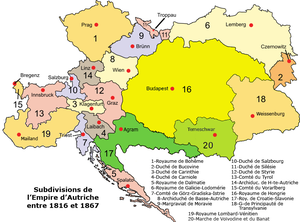
Subdivisions de l'Empire d'Autriche 1816-1867
Cet article est une introduction à l'histoire philatélique et postale de l'empire d'Autriche, puis Autriche-Hongrie, limité après le compromis de 1867 à la partie autrichienne, vu l'autonomie de la poste du Royaume de Hongrie en 1867. Seule la République d'Autriche est traîtée après 1918, vu l'indépendance des autres territoires. Pour les provinces italiennes de Lombardie et Vénétie, et les bureaux de poste dans l'empire ottoman, il y a d'autres articles.
L'Autriche-Hongrie, en forme longue habituelle l'Empire austro-hongrois, est l'ancienne union de deux États d'Europe centrale créée par la transformation en une « double monarchie » de l’empire d'Autriche. L’Autriche-Hongrie a existé de 1867 à 1918.
L'empire d'Autriche est le nom officiel porté par l'ensemble des territoires sous domination autrichienne de 1804 à 1867. L'empire existait auparavant, de facto, comme ensemble des possessions des Habsbourg d'Autriche, mais de jure, la partie occidentale était une composante du Saint-Empire romain germanique tandis que la partie orientale était constituée de plusieurs royaumes, principautés et duchés à part. En 1804, François Iᵉʳ prend le titre d'empereur d'Autriche et doit en 1806 abandonner celui d'empereur romain germanique. La défaite autrichienne à l'issue de la guerre austro-prussienne de 1866 aboutit l'année suivante à transformer l'empire en une double monarchie, appelée l'Autriche-Hongrie.
Le Grand-duché de Transylvanie est la dénomination de la principauté de Transylvanie à partir de 1711, alors qu'elle était devenue, depuis 1699, l'une des composantes de la monarchie de Habsbourg.